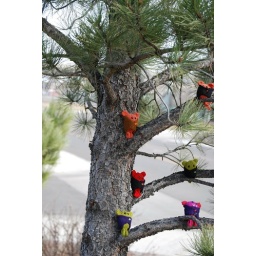
Pretending to be Stellaluna in the pine tree